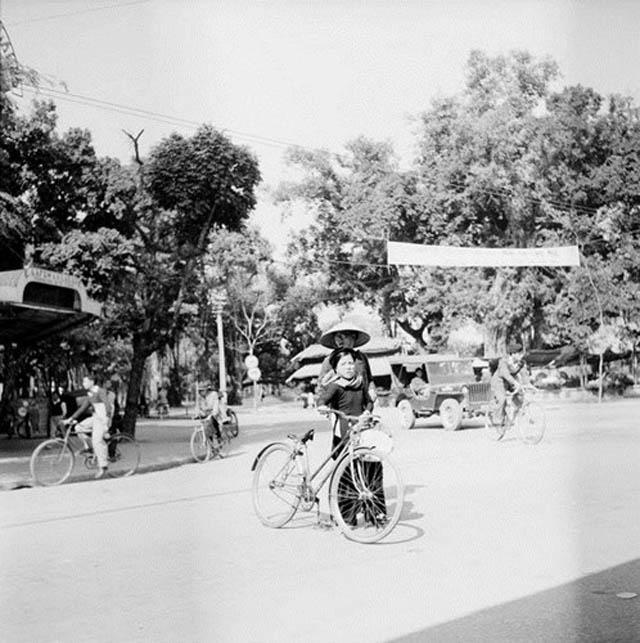
có nhiều người đang di chuyển bằng xe đạp ở trên đường